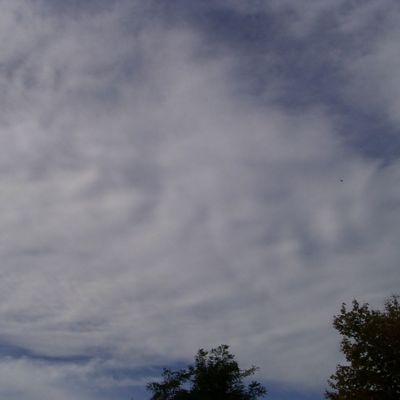
Cloud type: Altocumulus (Ac)